Space Battleship Yamato

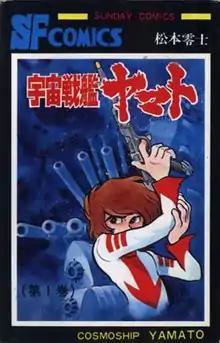
Cover of Leiji Matsumoto's manga adaptation

is a Japanese science fiction anime series written by Yoshinobu Nishizaki, directed by manga artist Leiji Matsumoto, and produced by Academy Productions. The series aired in Yomiuri TV from October 6, 1974 to March 30, 1975, totaling up to 26 episodes. It revolves around the character Susumu Kodai (Derek Wildstar in the English version) and an international crew from Earth, tasked during an interstellar war to go into space aboard the space warship "Yamato," derived from the World War II battleship of the same name, in response to a message of aid from the planet Iscandar in order to retrieve a device which is able to reverse the radiation infecting Earth after being bombed by the Gamilas (Gamilons).